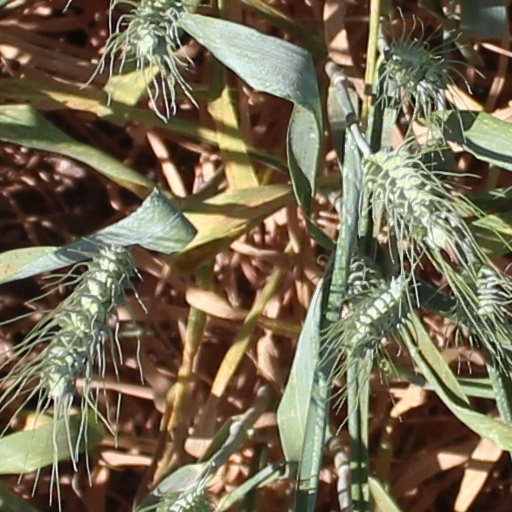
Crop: wheat